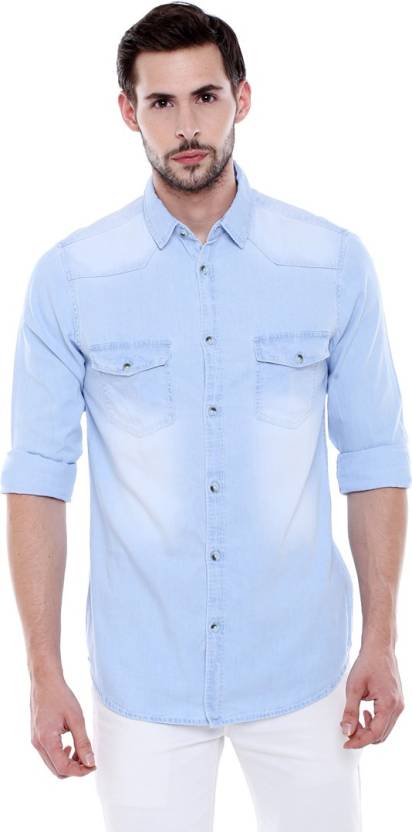
Product: Men Slim Fit Solid Spread Collar Casual Shirt
Price: ₹849
Colors: Light Blue
Pattern: Solid
Description: Enhance your look by wearing this trendy shirt. Layer it over a plain tee or vest and Team it with a pair of Black rugged denims and white sneakers for a fun Saturday night with friends
Other details: The Model (height 6 foot and shoulders 18 inches is wearing size 40/L